TRAPPIST-1e

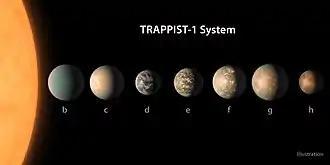
Artist's impression of the TRAPPIST-1 planetary system.

The original claim and presumed size of the planet was revised when the full seven-planet system was revealed in 2017: